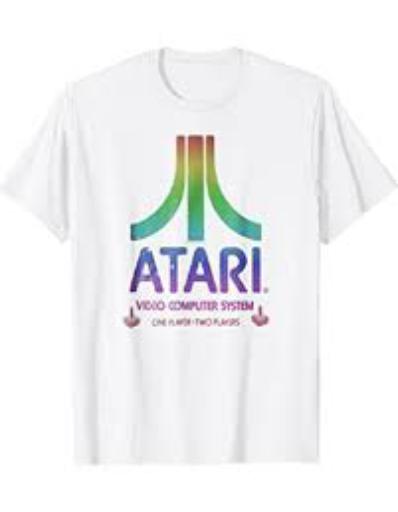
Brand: atari 2600-2
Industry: Clothes